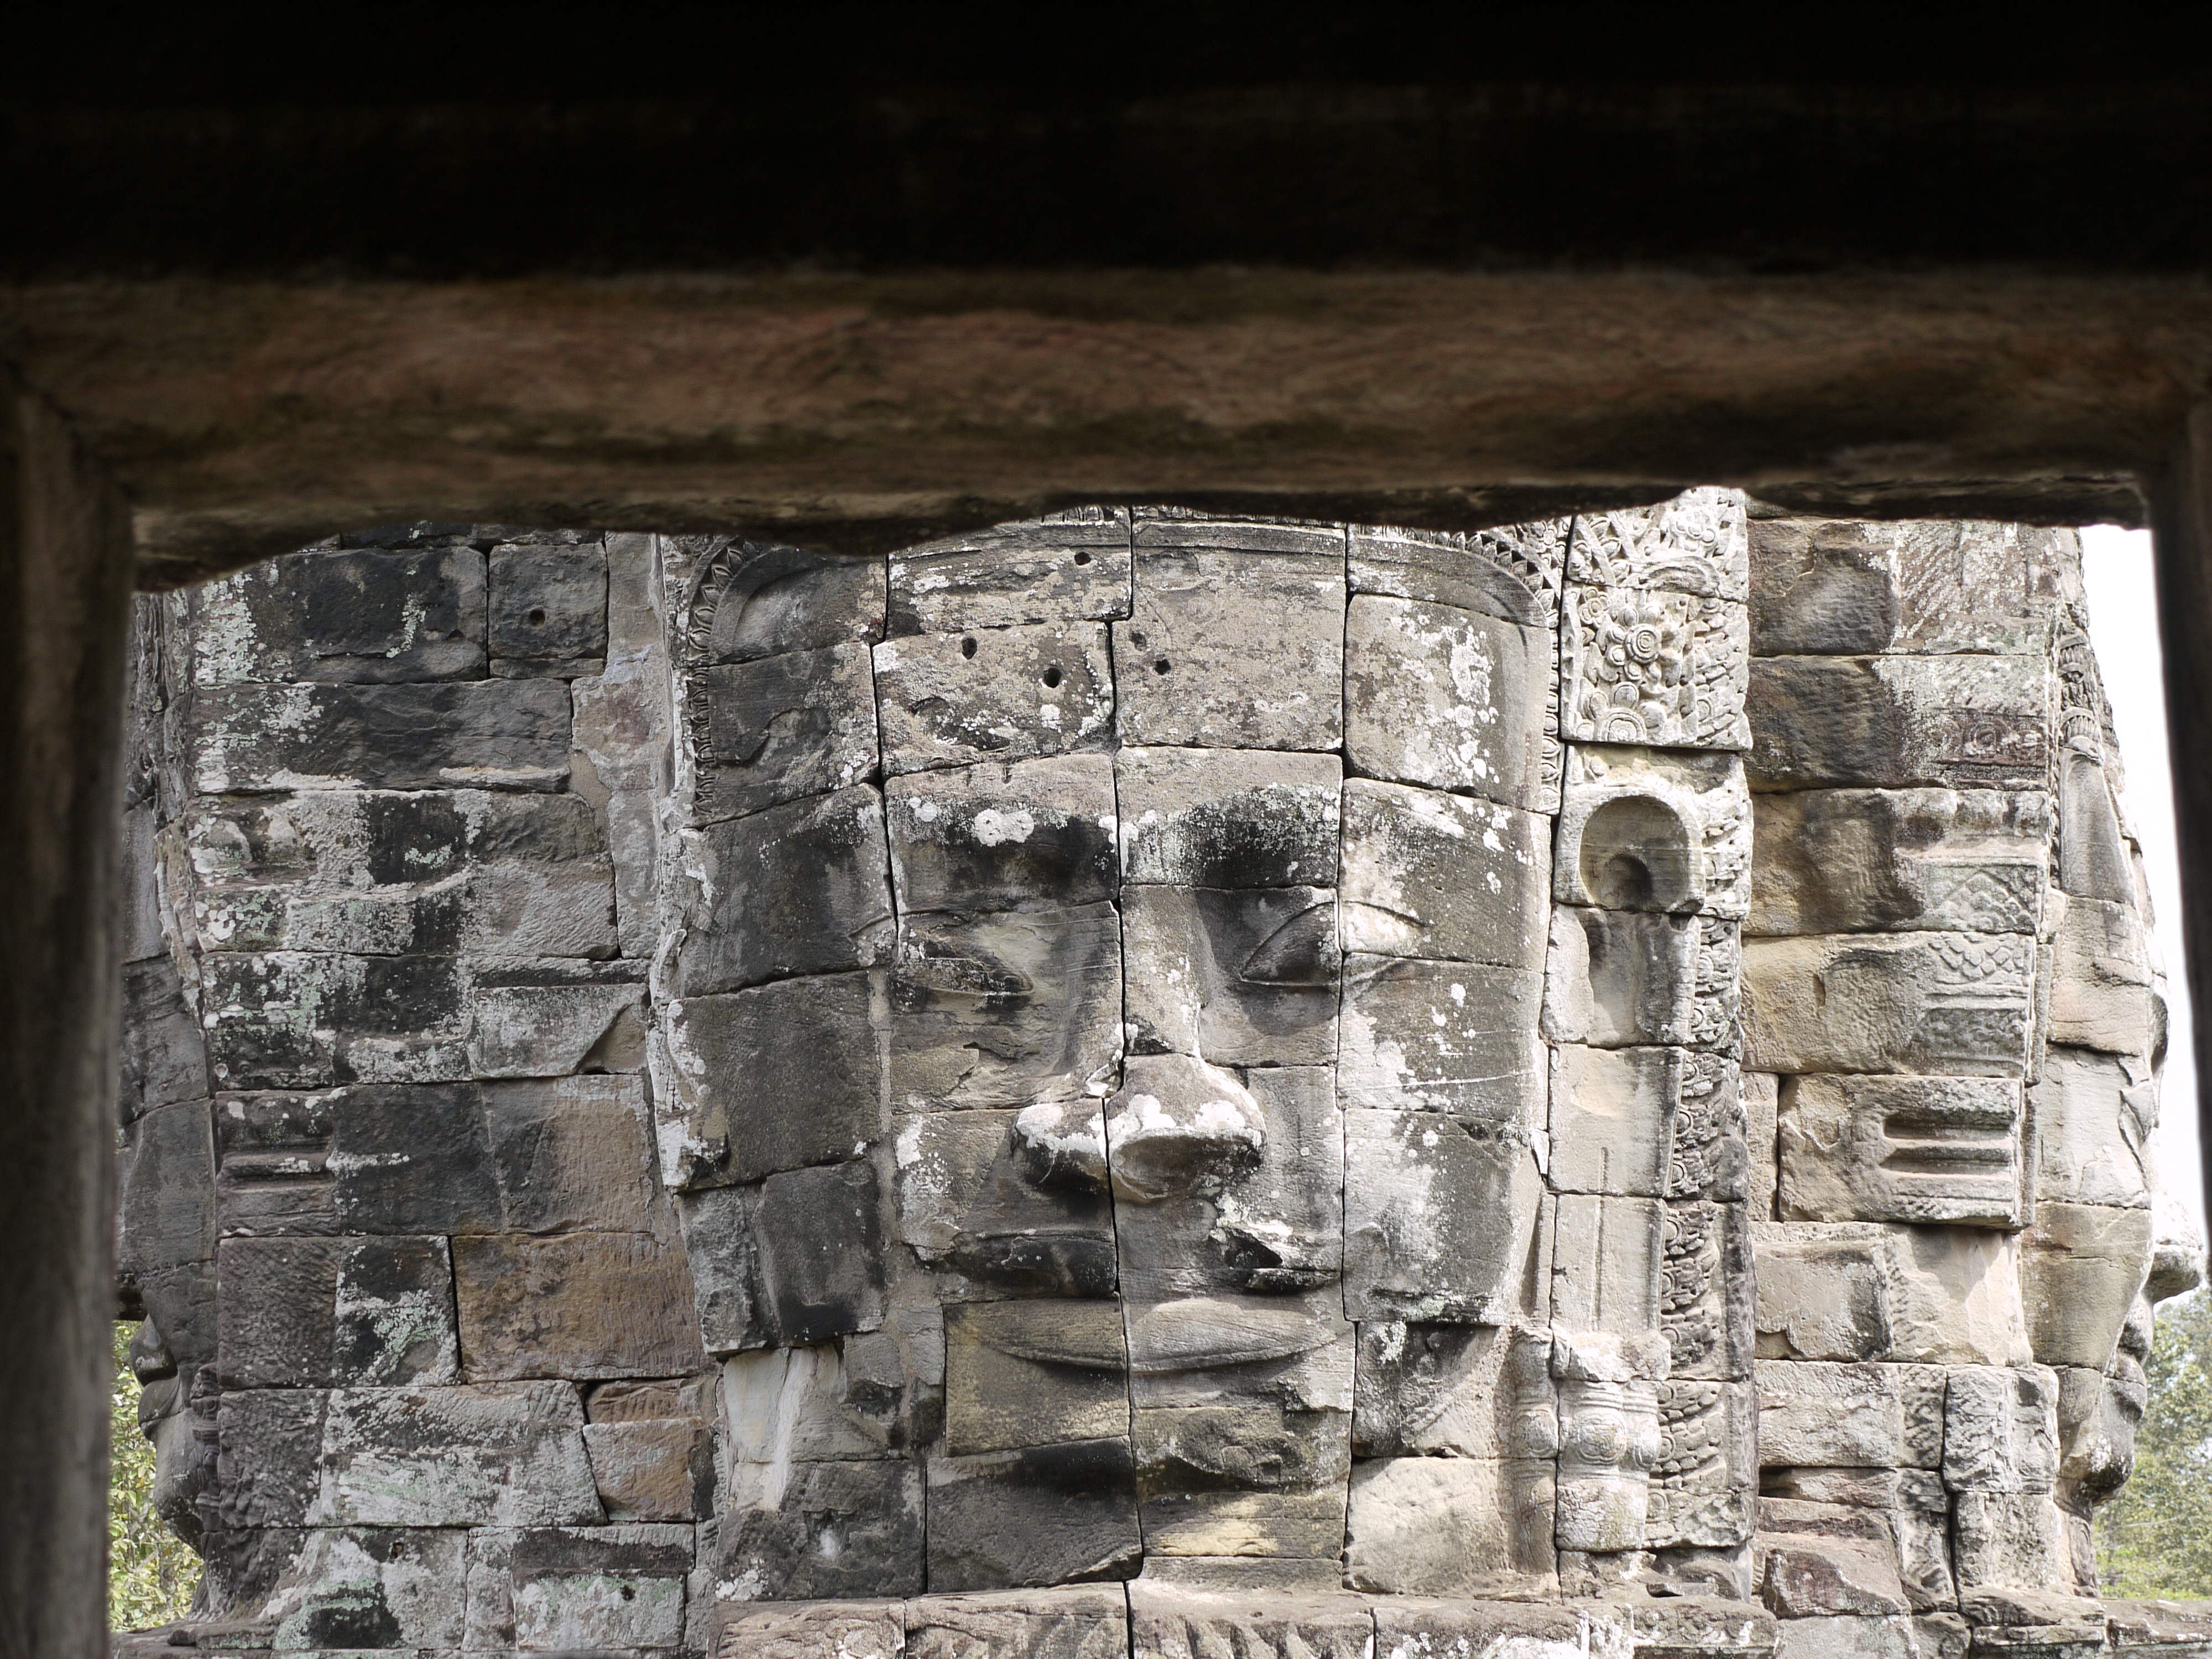
rock, wall, monument, tourism, sculpture, art, temple, ruins, cambodia, history, carving, relief, angkor wat, stele, siem reap, archaeological site, bayon, ancient history, bayon temple, maya civilization